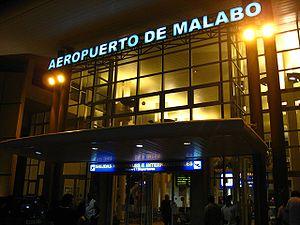
L'aéroport de Malabo, aussi appelé aéroport de Santa Isabel, est un aéroport desservant Malabo, la capitale de la Guinée équatoriale. Situé à neuf kilomètres à l'ouest de la ville, il sert de hub à la compagnie nationale CEIBA Intercontinental.